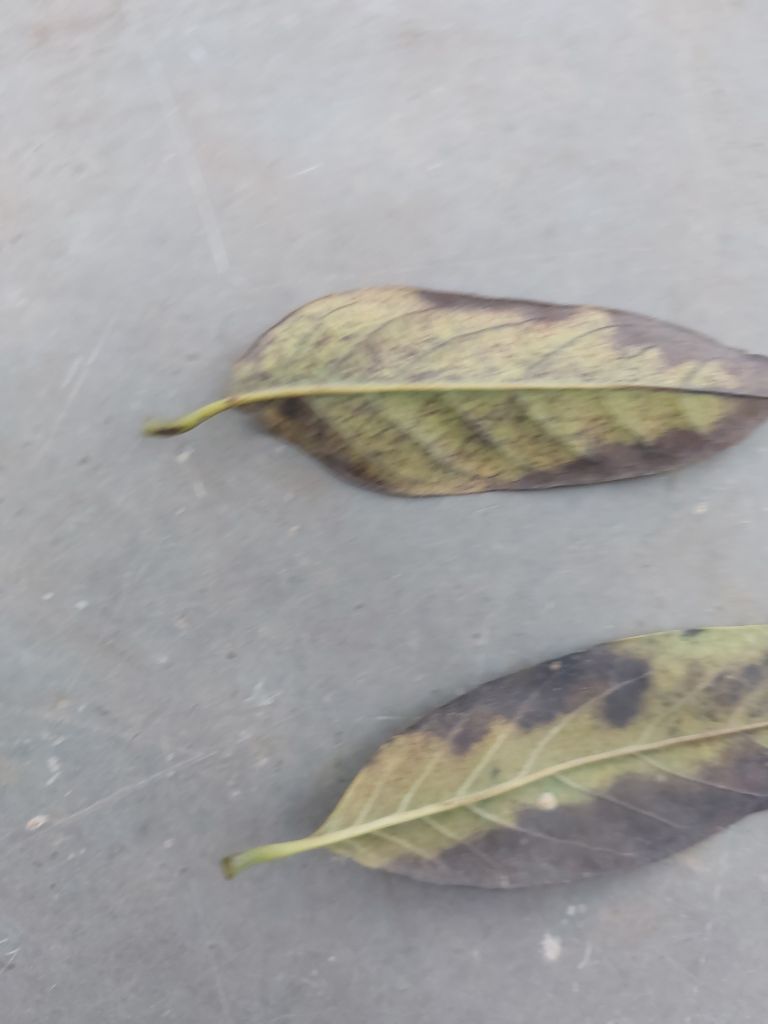
Disease label: Leaf spot on Leaves